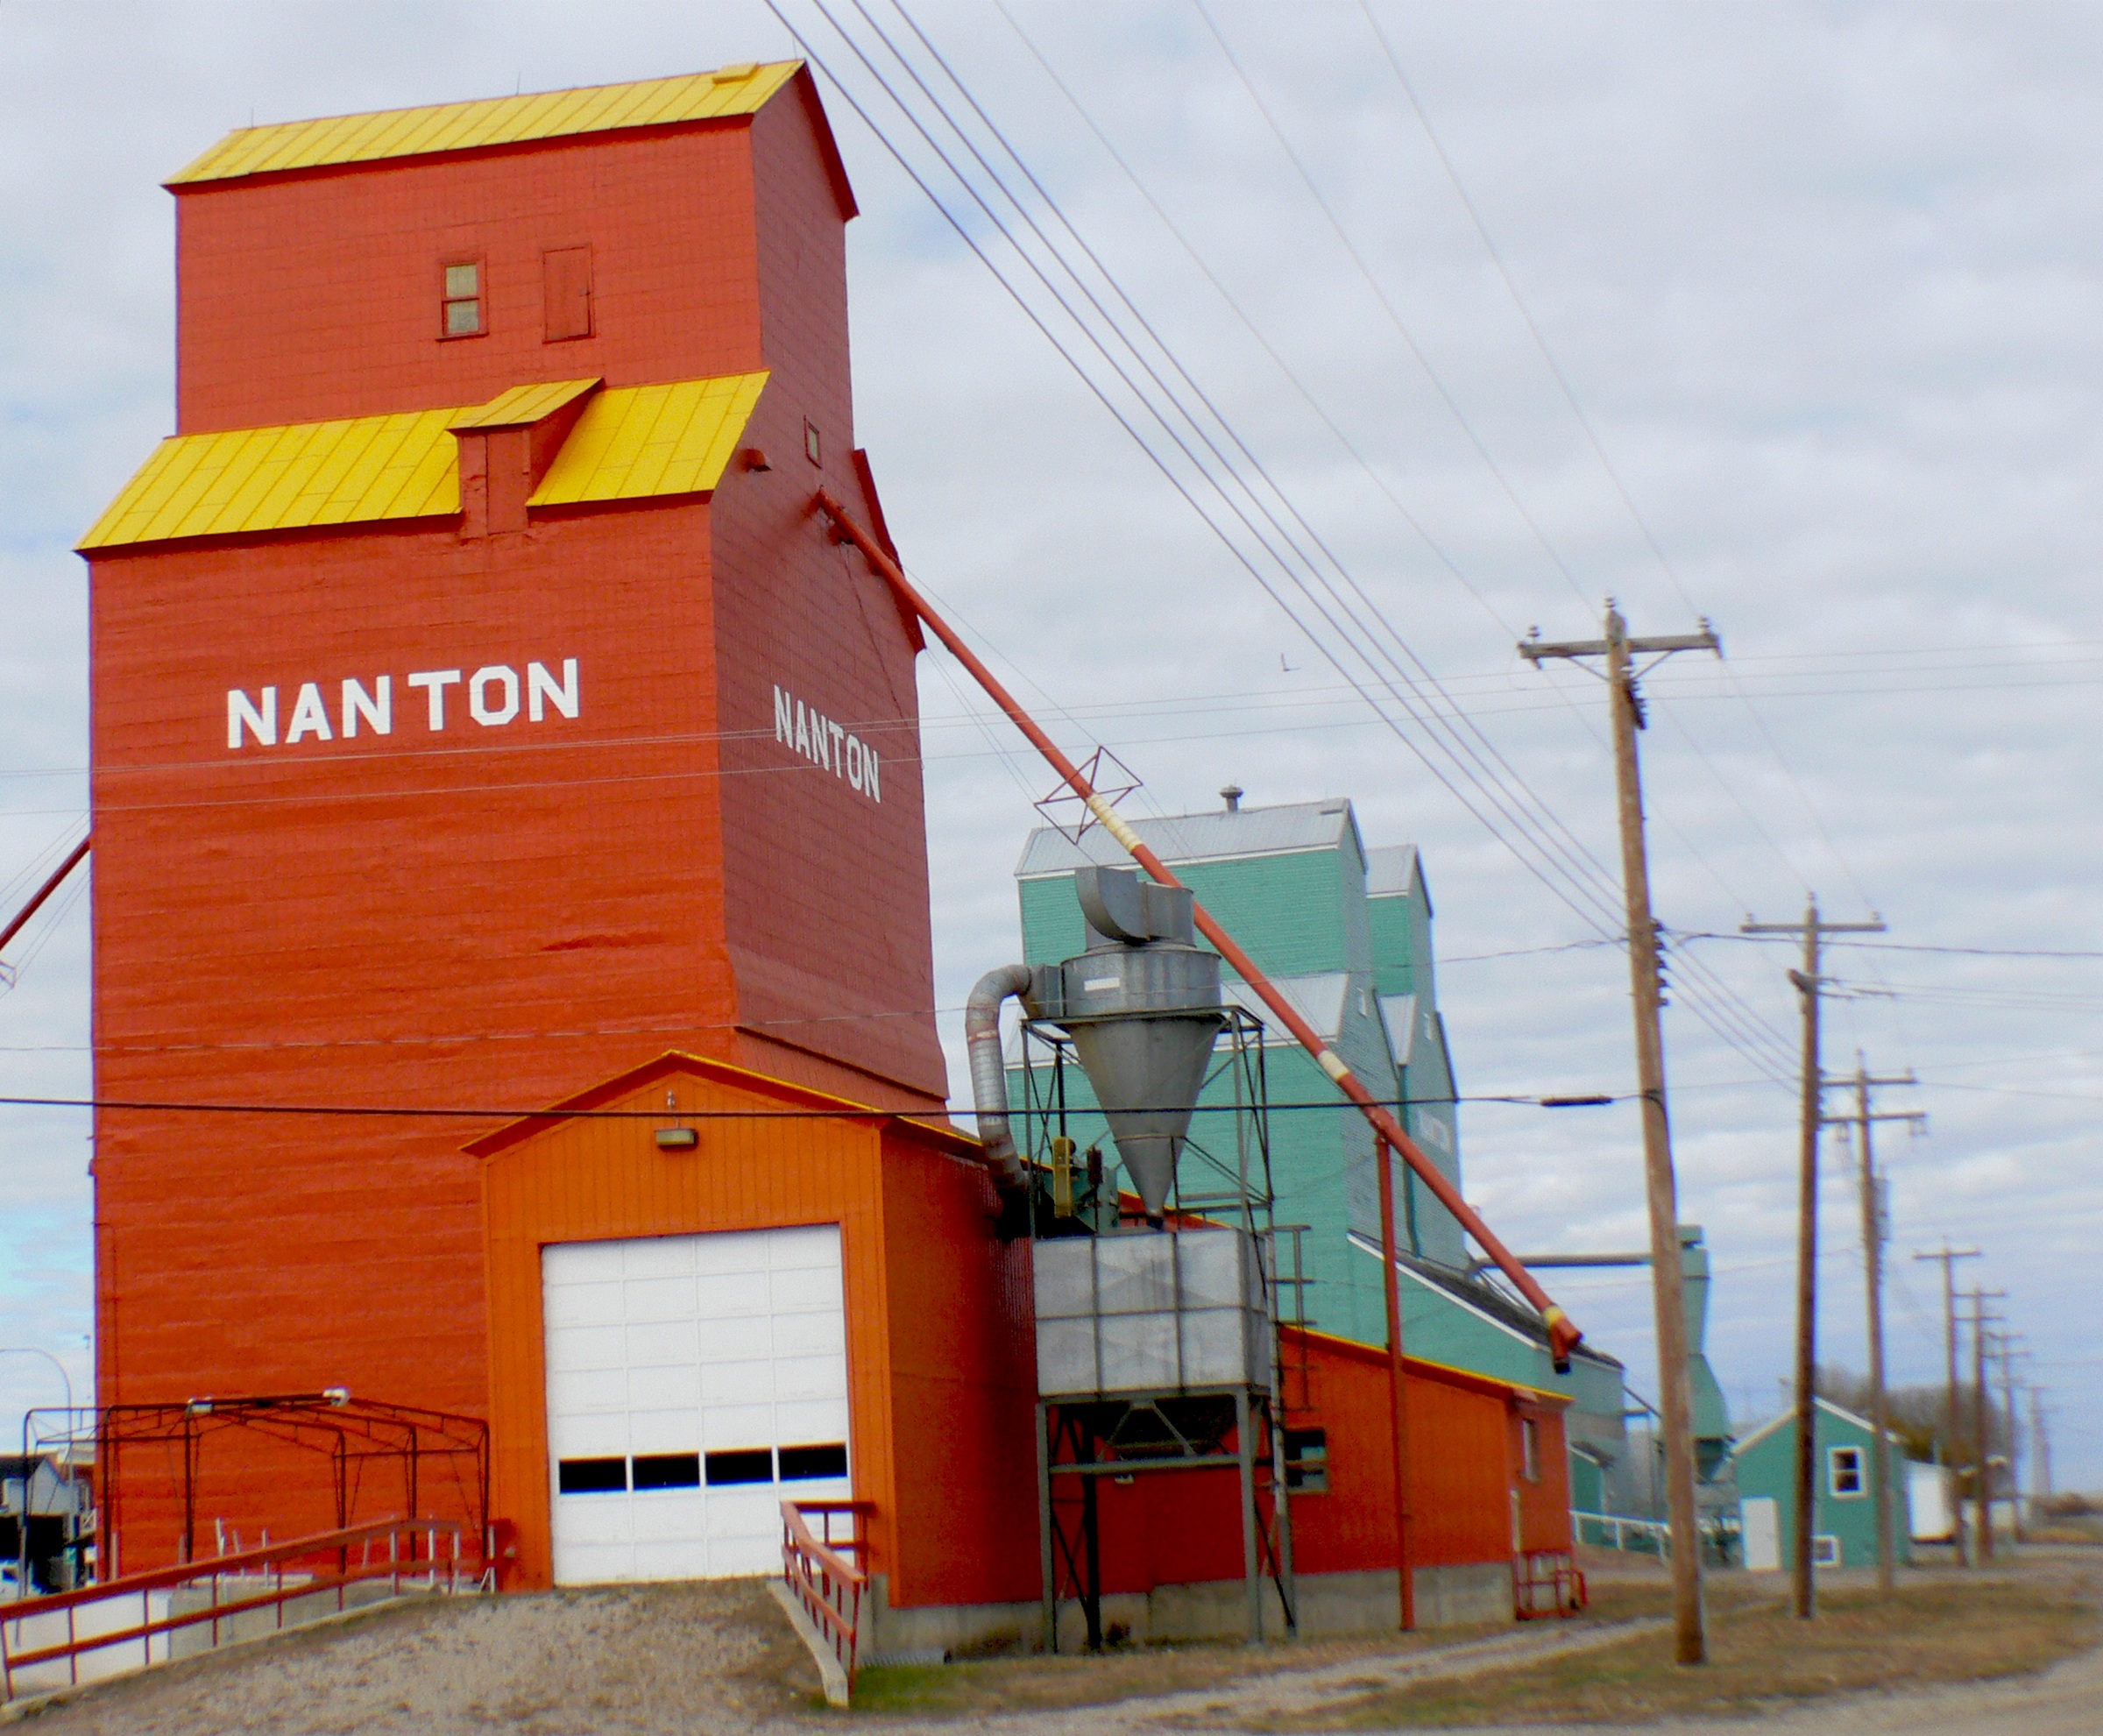
transport, shipping container, lumixfz30, bridgecamera, sages